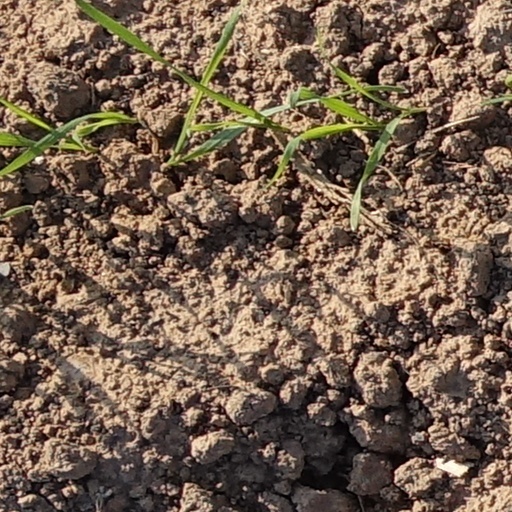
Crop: wheat